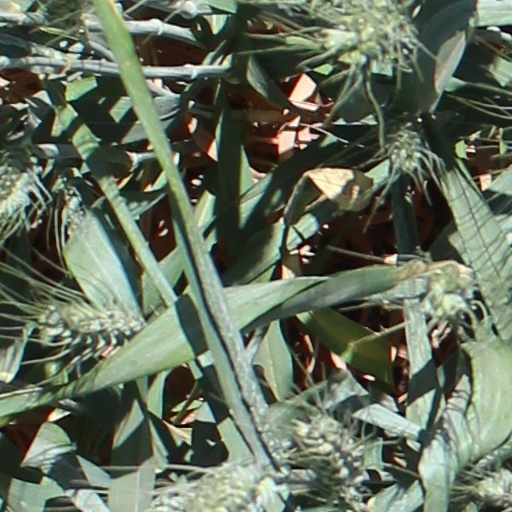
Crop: wheat